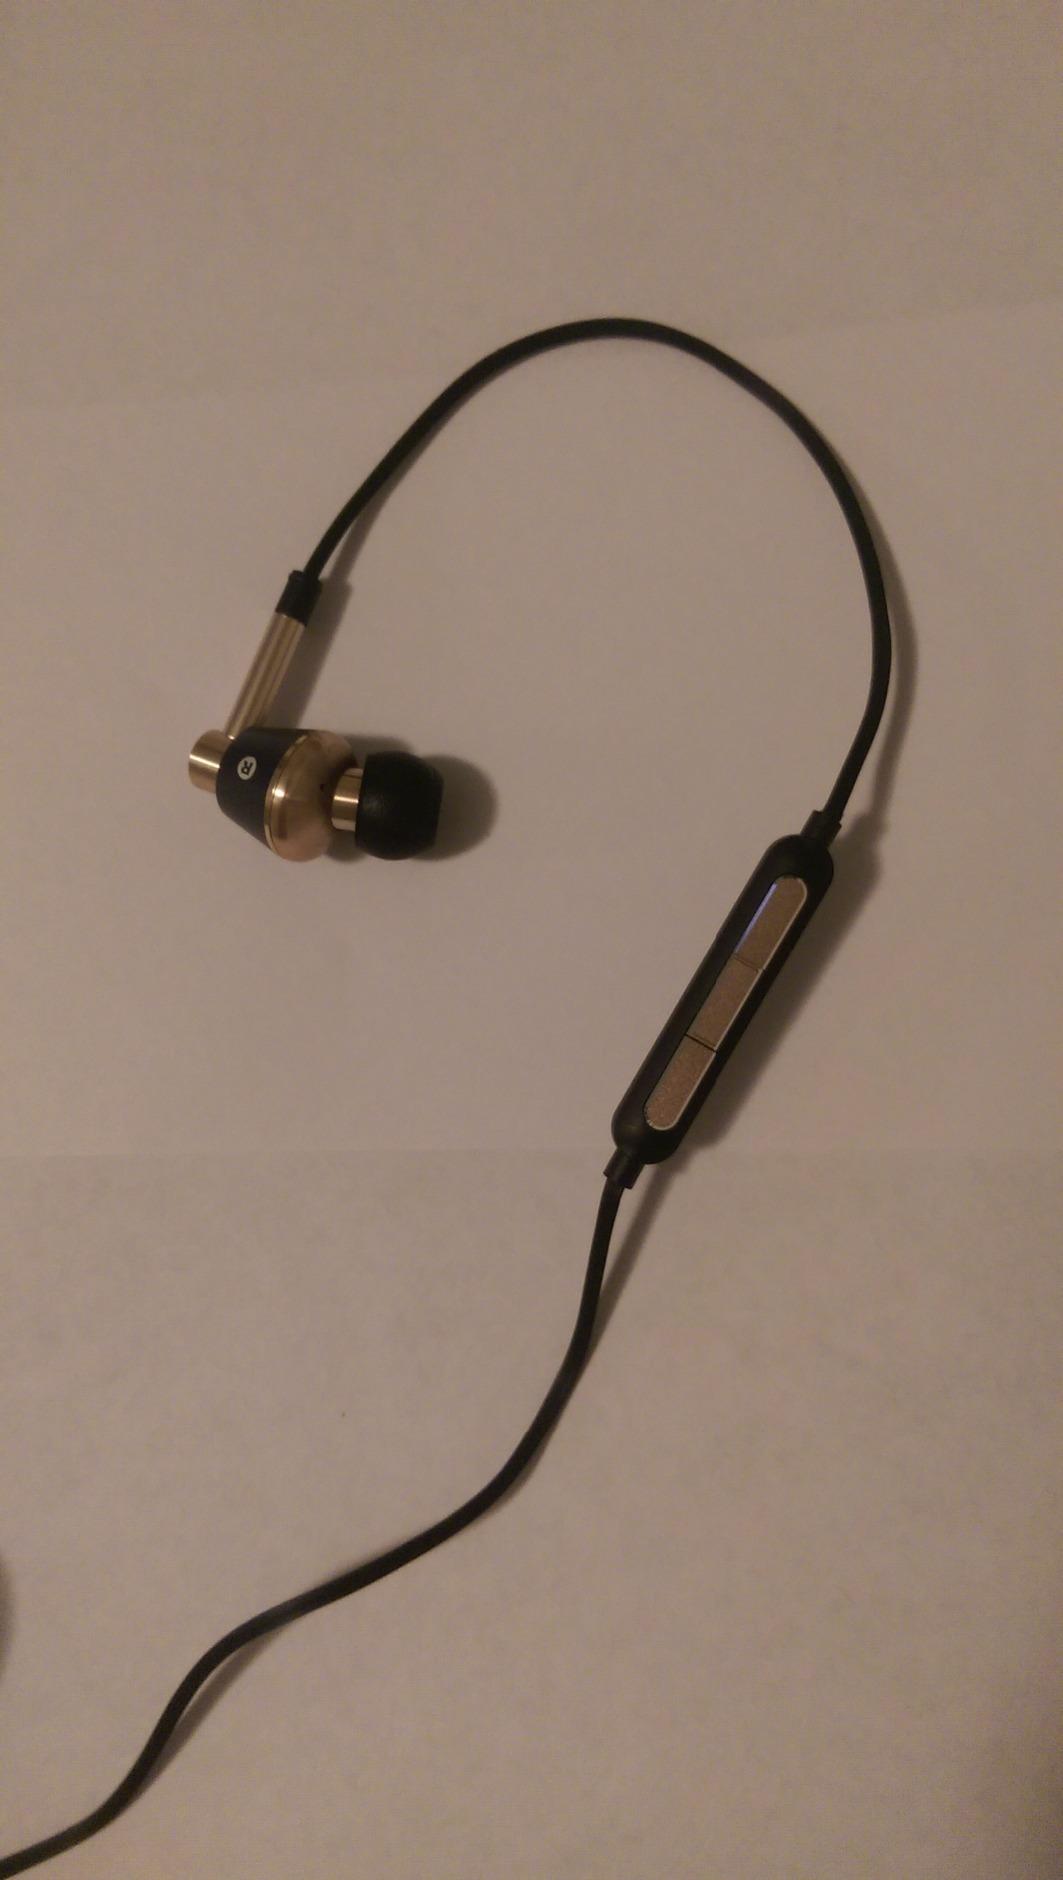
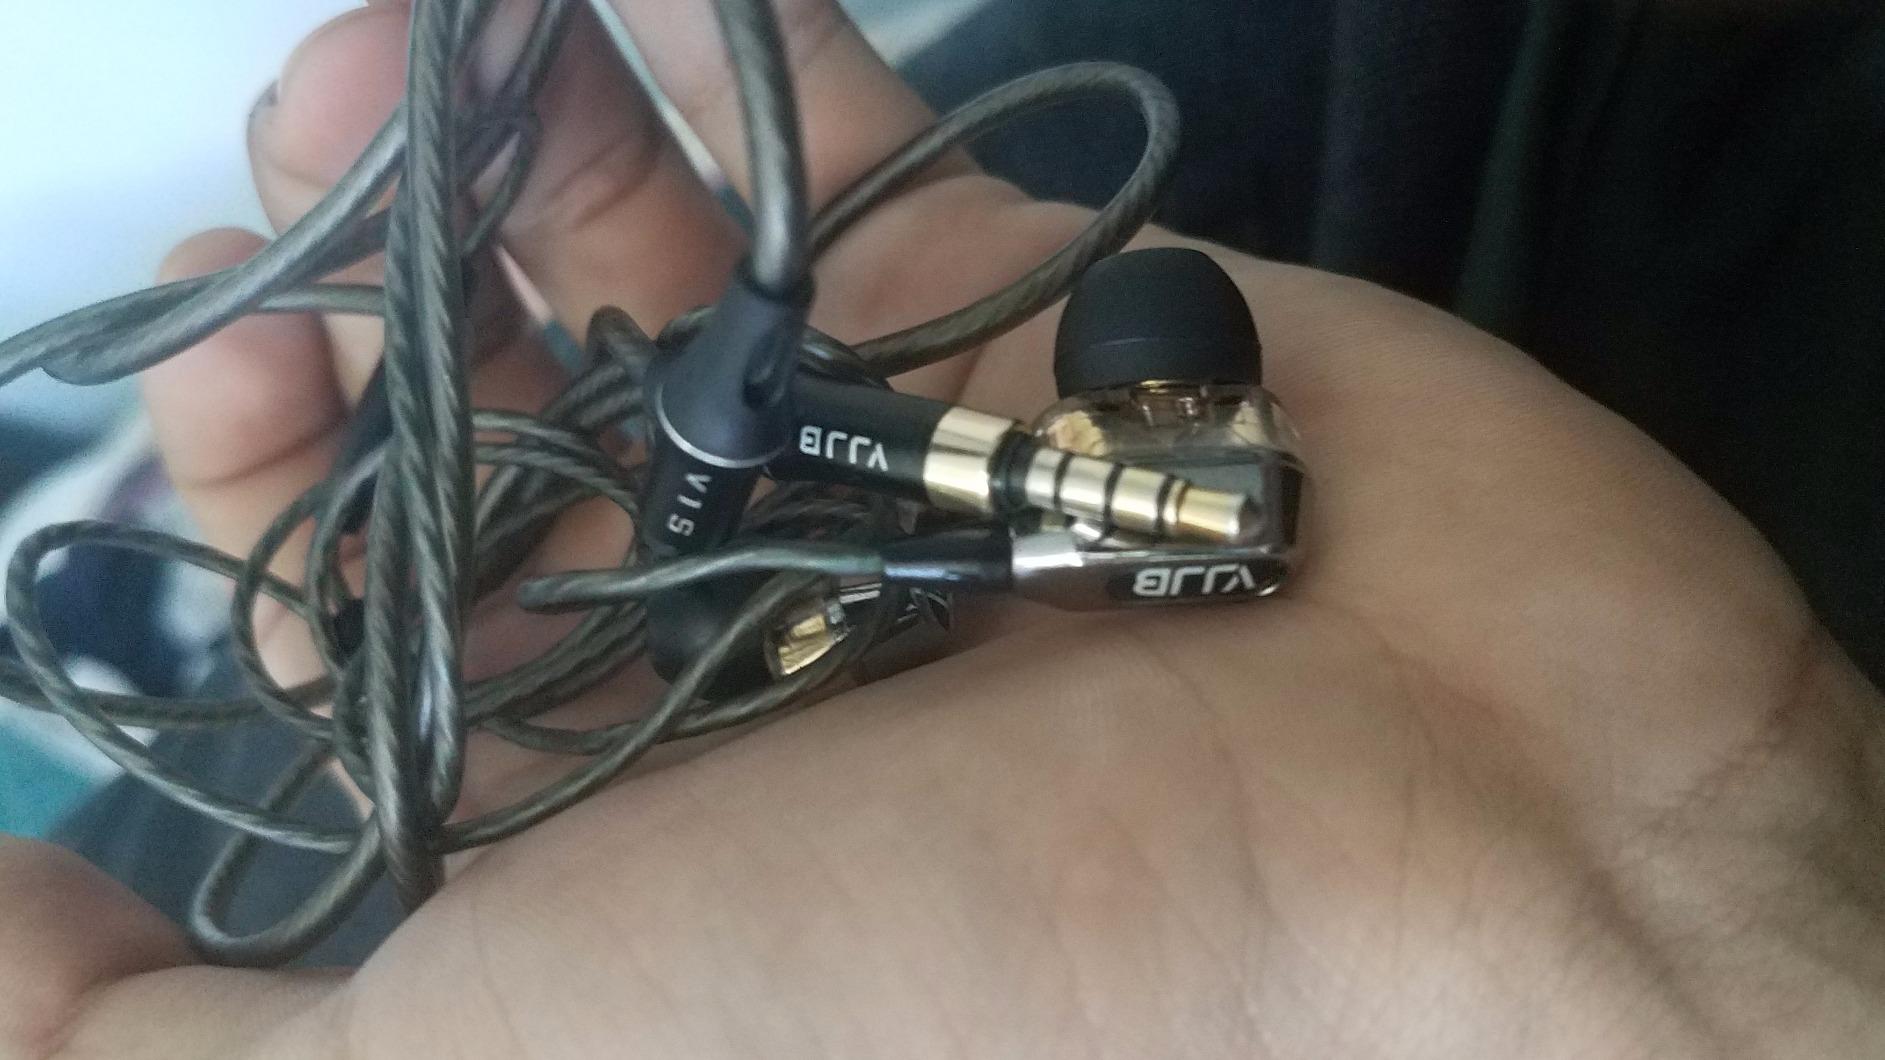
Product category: headphones
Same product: no